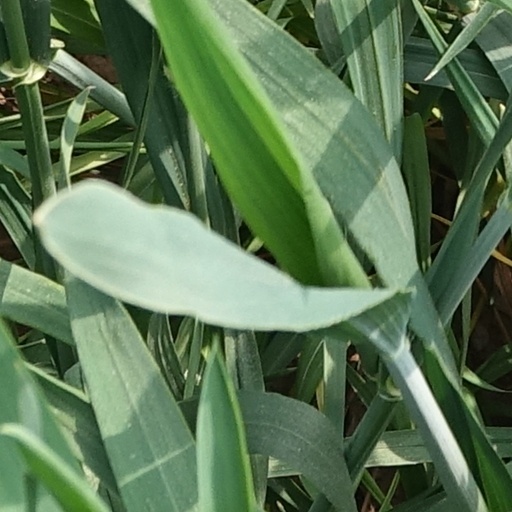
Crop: wheat